Solomon Islands at the 2012 Summer Paralympics

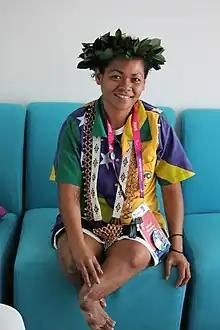

Hellen Saohaga, born with malformed legs, competed in the women's shot put, F57 category (for wheelchair athletes). Saohaga had never owned a seated throwing frame, and arrived at the Games without one, assuming the organizers would provide one. Once the Australian Paralympic Committee became aware of the situation, they had one specifically made for her before her event. Of the 19 competitors, Saohaga placed 15th with 298 points.